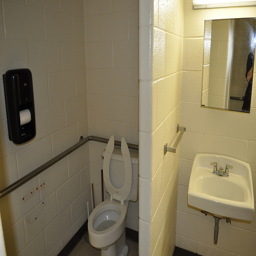
Small public toilet with a black toilet paper dispenser next to it.
a bathroom with almost everything in white and a person taking a selfie
A small and very clean public bathroom in a restaurant.
A corner of a rest room with a toilet and sink.
Commode and sink in white tiled bathroom area.